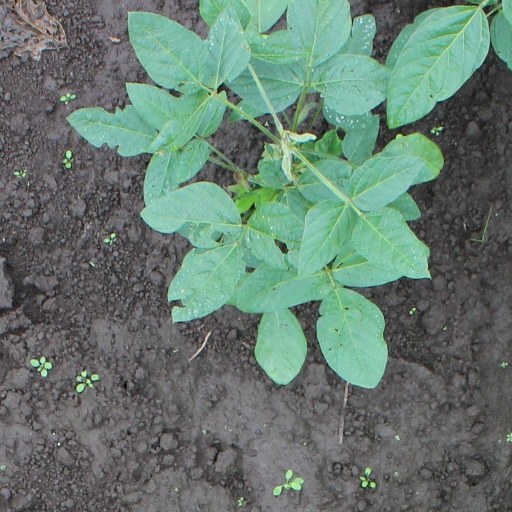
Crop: soybean